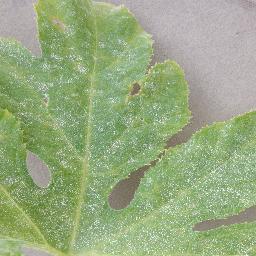
Label: Squash___Powdery_mildew